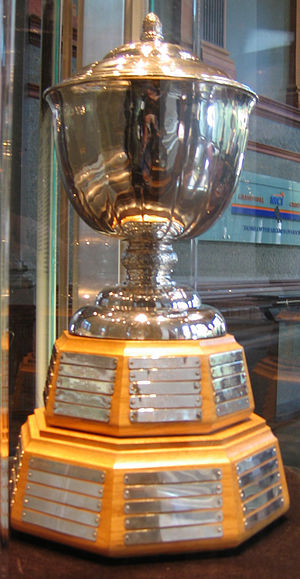
James Norris Memorial Trophy
Norris Trophy vises frem i Hockey Hall of Fame i Toronto, Canada.
James Norris Memorial Trophy, ofte kendt bare som Norris Trophy, er et trofæ der årligt uddeles til den bedste back i NHL på baggrund af en afstemning foretaget af sammenslutningen af professionelle ishockey-journalister i Nordamerika.